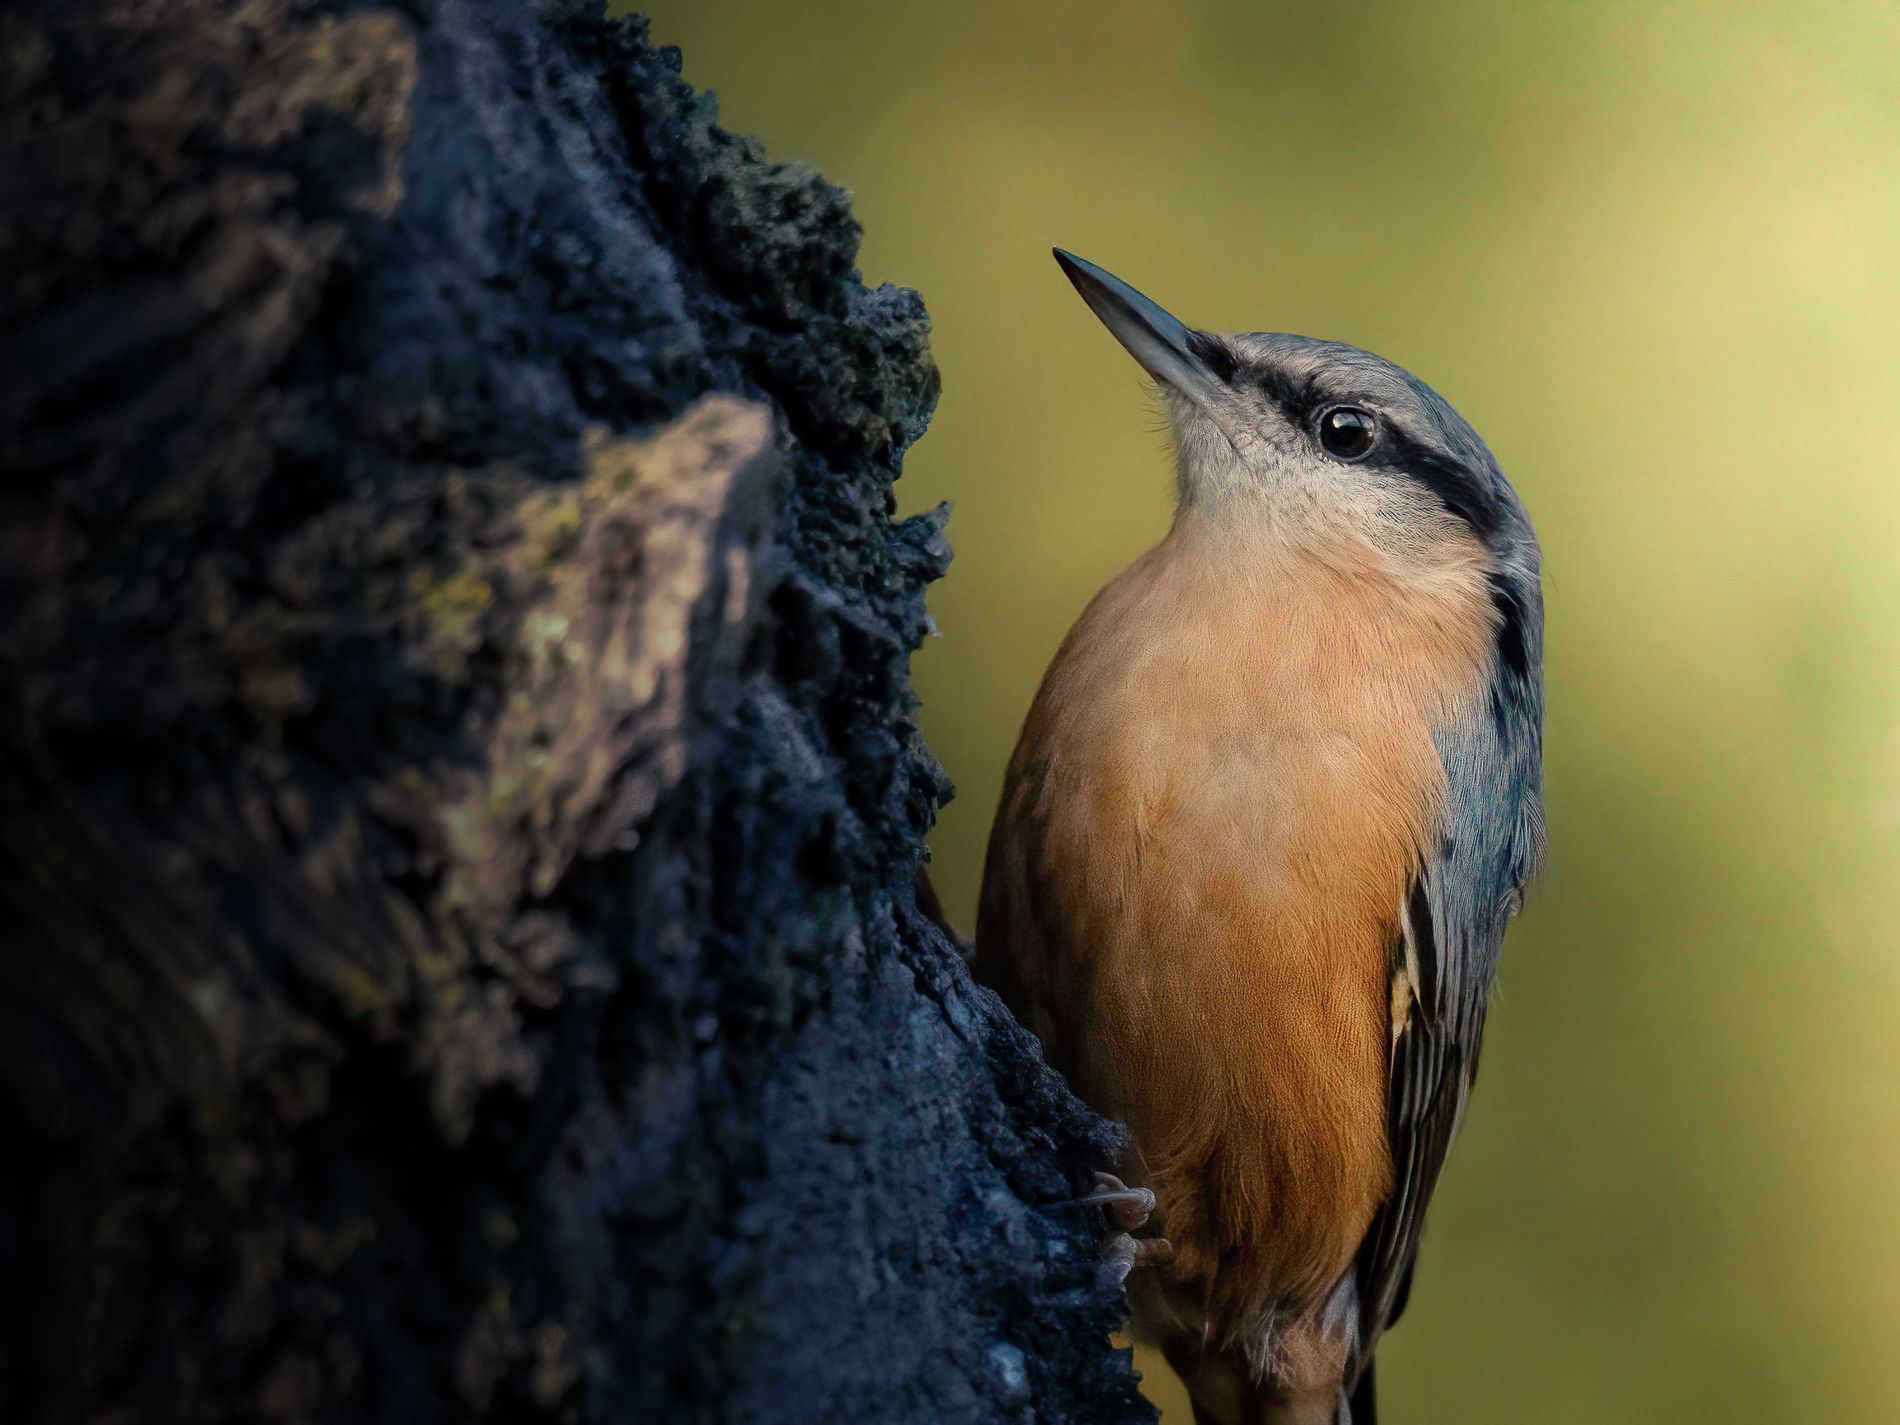
Bird on Tree Trunk
A small bird with a light brown chest and blue-gray wings is perched on the side of a dark, textured tree trunk. The background is soft and blurry.
This is a close-up, eye-level photograph of a bird on a rough, dark tree trunk. The image evokes a sense of quiet observation and natural love. The soft, blurred background creates a quiet and serene atmosphere, isolating the bird and highlighting its delicate beauty. The lighting is soft and diffused, illuminating the bird gently and revealing its subtle color variations.
Labels: Animal, Bird, Jay, Wren, Beak, Bee Eater, Anthus, Bluebird, Robin, tree trunk, blurry background
Camera: SONY ILCE-6400
Lens: E 150-500mm F5-6.7 A057
Aperture: F7.1
Exposure: 1/1250 sec
ISO: 2000
Focal length: 500